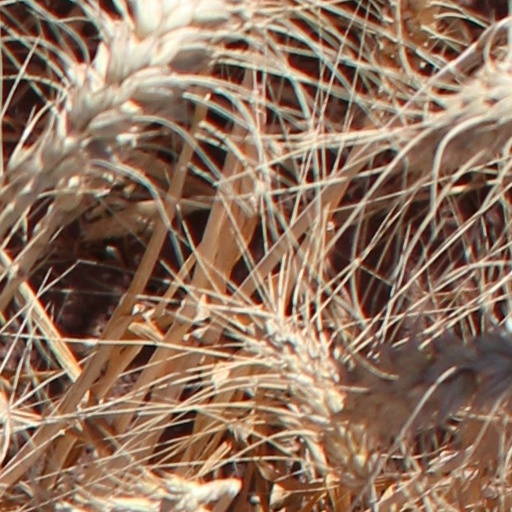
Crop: wheat